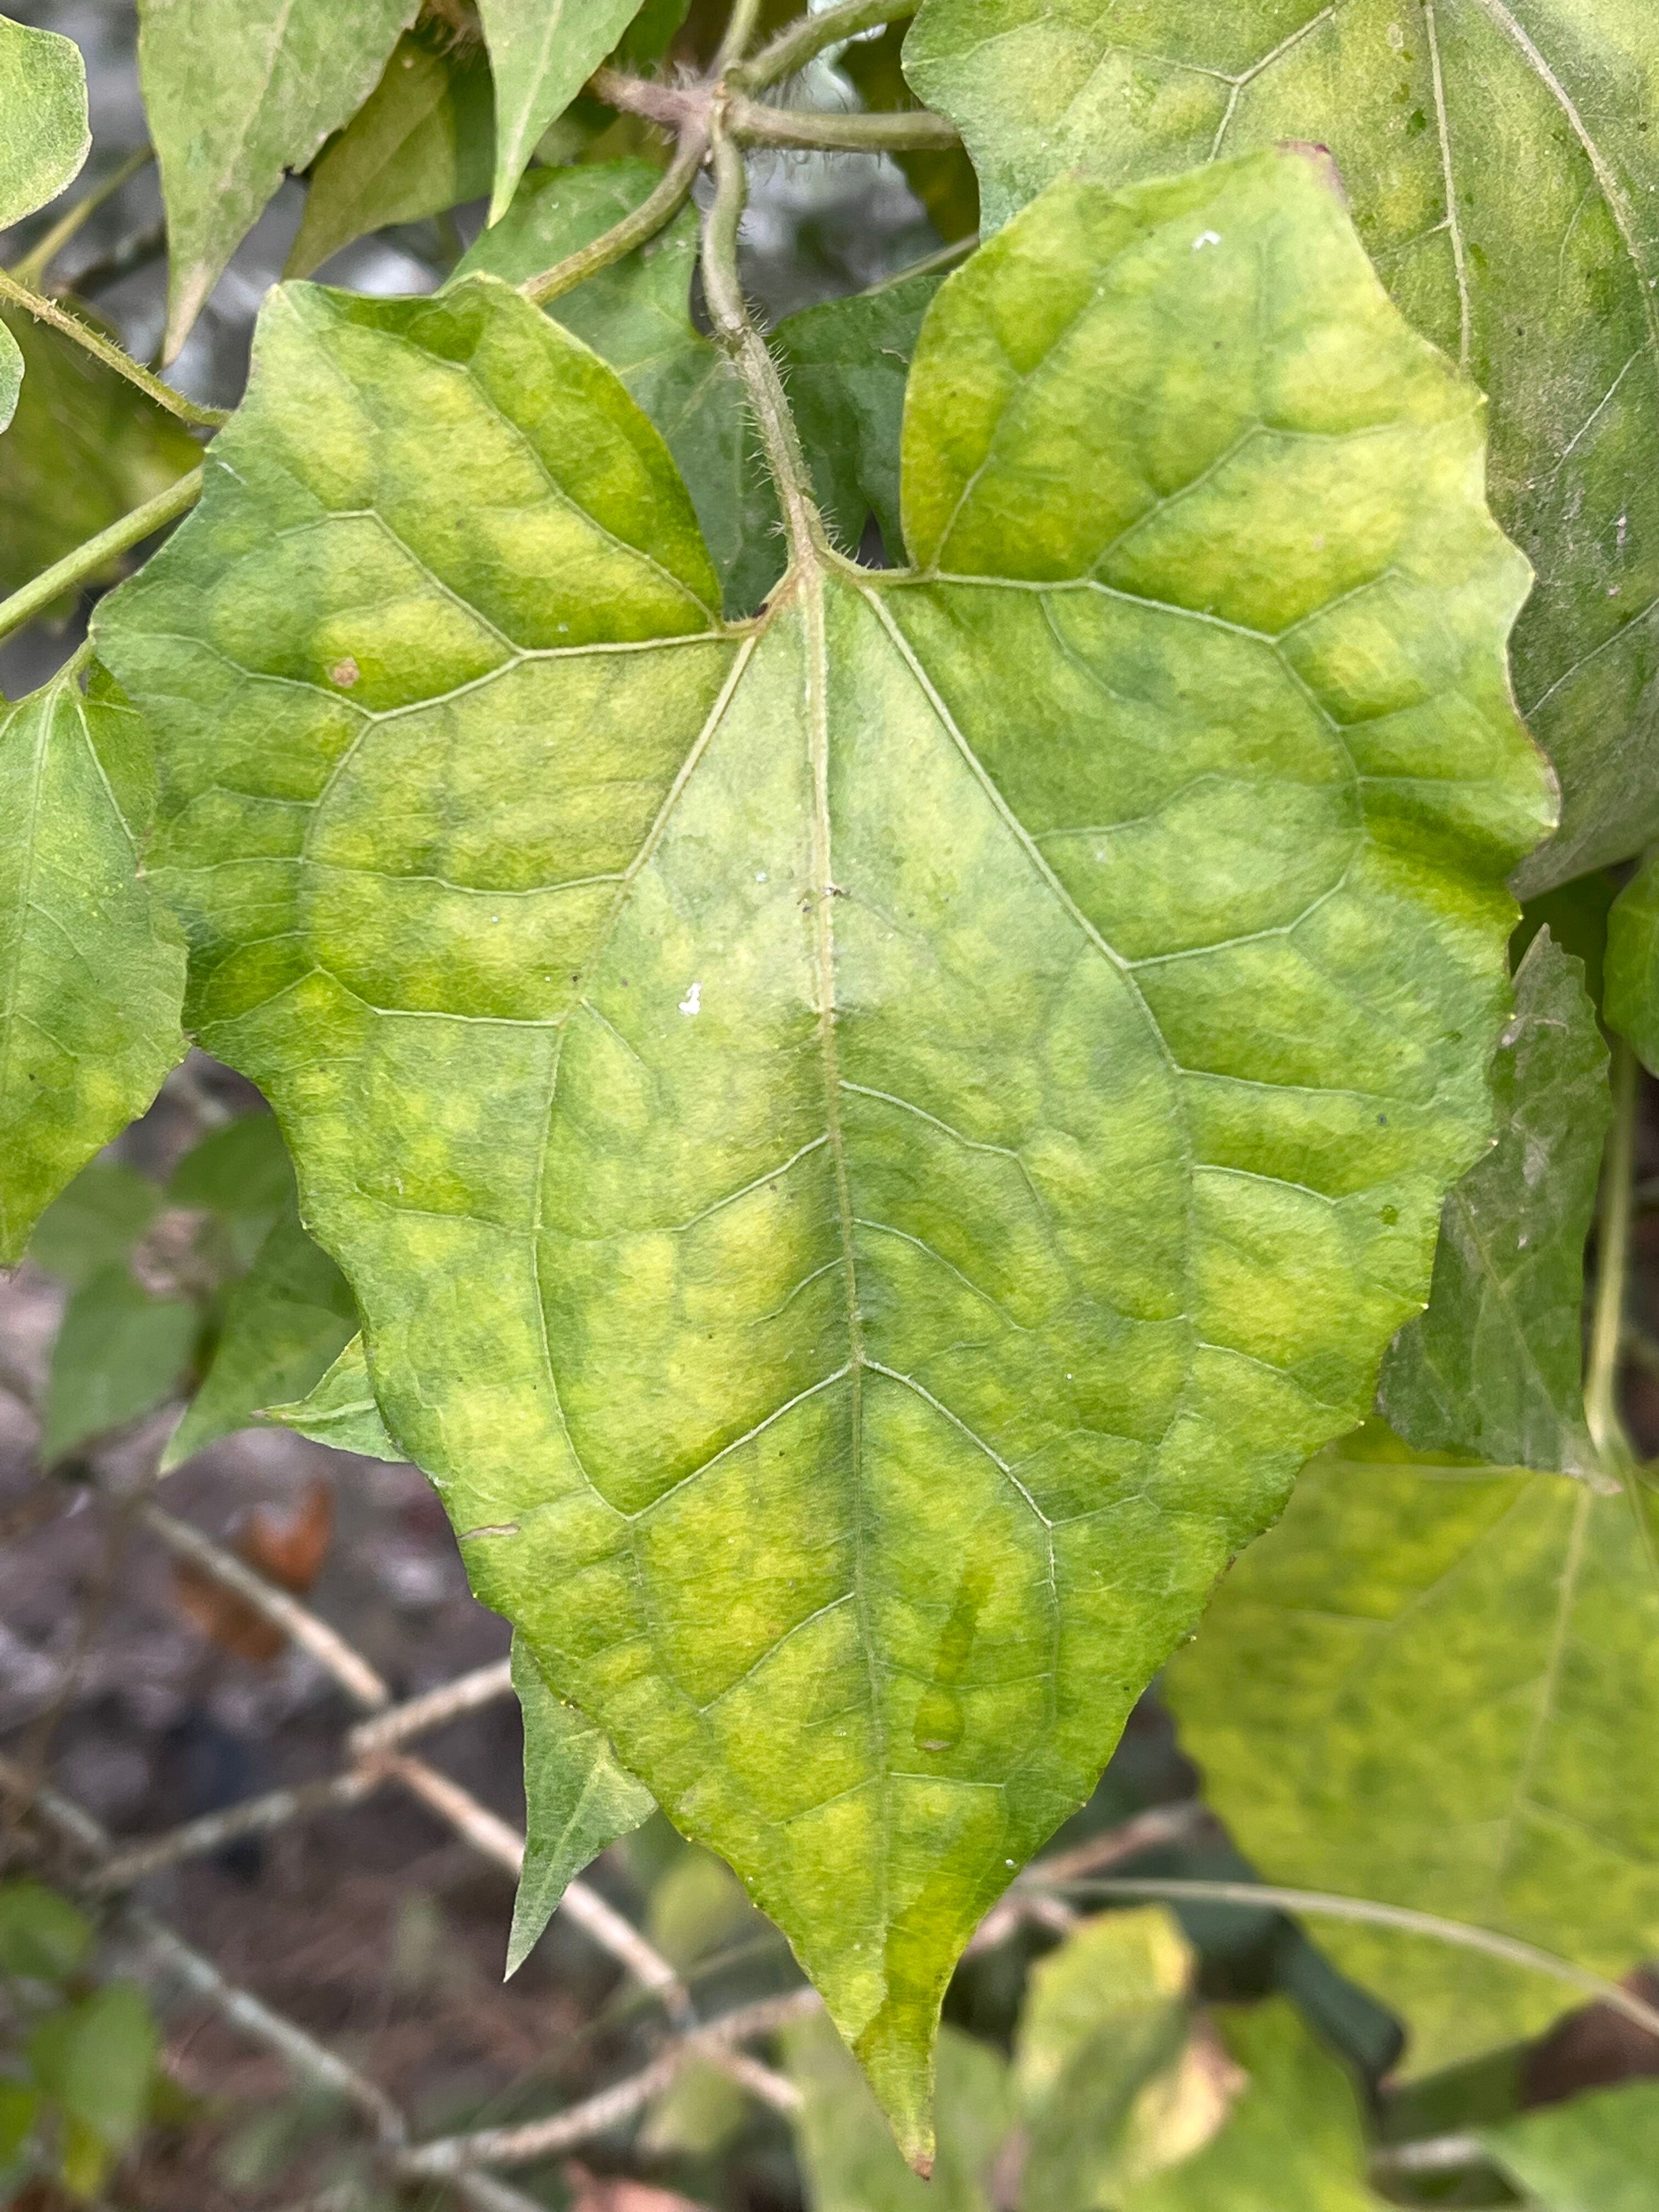
Plant species: mikania-micrantha